Aulon, Haute-Garonne

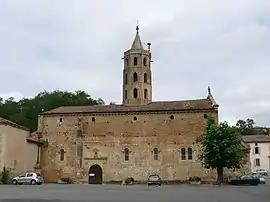
The church in Aulon

Aulon is a commune in the Haute-Garonne department in southwestern France.